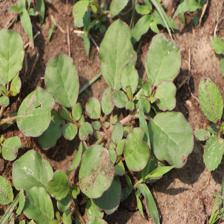
Label: BroadLeafWeed